List of Baltimore Orioles (1882–1899) managers

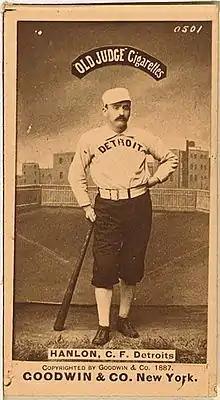
Hall of Famer Ned Hanlon managed the Baltimore Orioles to three National League championships.

The Baltimore Orioles were a 19th-century Major League Baseball team that played in Baltimore, Maryland. They played in the American Association when it was considered a major league from 1882 through 1891 and in the National League from 1892 through 1899. During their history, the 19th century Baltimore Orioles employed six managers. The duties of the team manager include team strategy and leadership on and off the field.